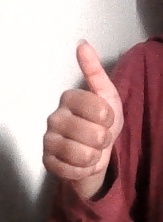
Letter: aleff